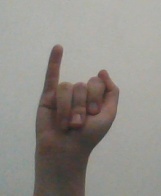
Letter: meem